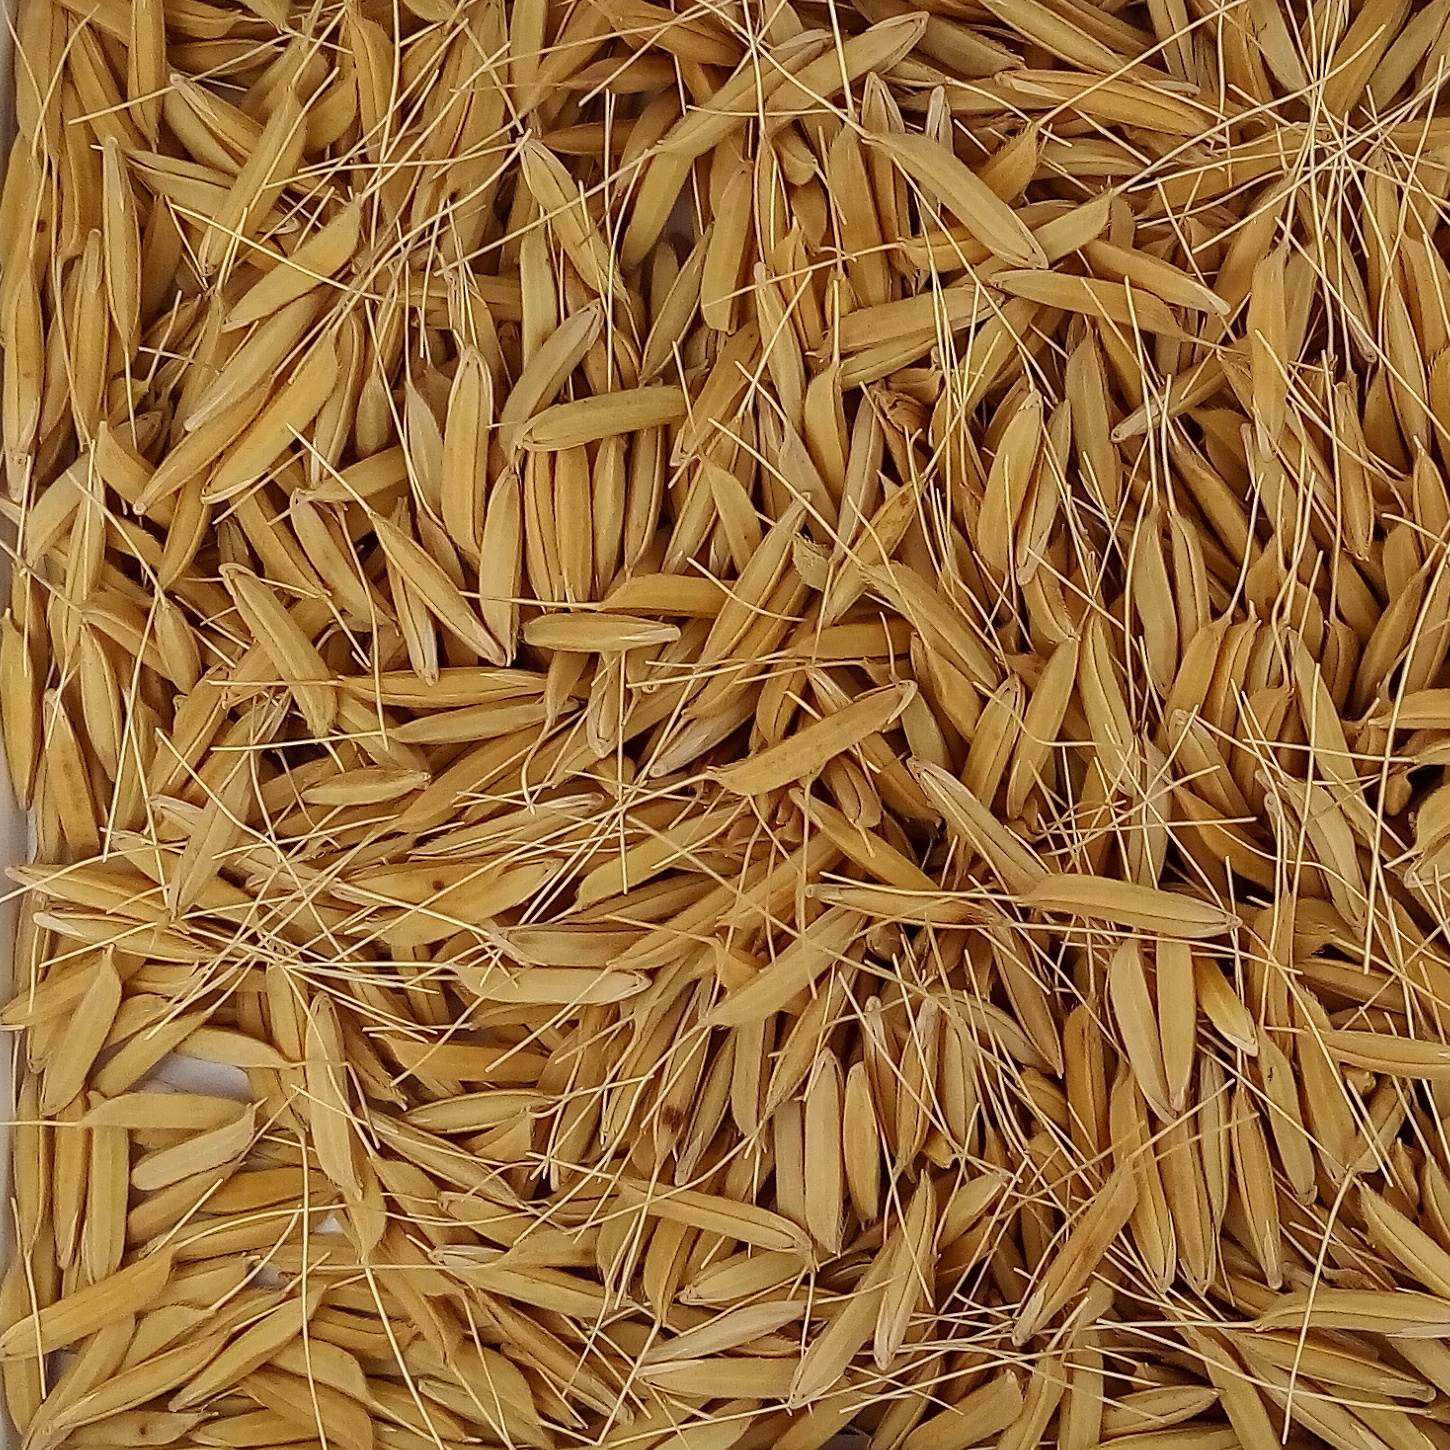
Rice seed variety: 1637